Jennifer Steinkamp

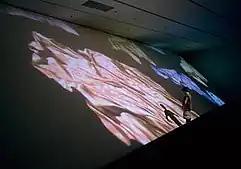
Rock Formation by Jennifer Steinkamp, Denver Art Museum, Colorado.

Born in Denver, Colorado in 1958, Steinkamp is the eldest of five children, three girls and two boys. Her family lived in a number of areas before settling in Edina, Minnesota. In 1979, Steinkamp moved to Los Angeles to attend Art Center College of Design in Pasadena, studying with Mike Kelley, Gene Youngblood, and Jeremy Gilbert-Rolfe. She then transferred to the California Institute of the Arts, where she studied experimental animation. Steinkamp returned to Art Center to earn her BFA in 1989 and her MFA in 1991. In 2011, Art Center recognized Steinkamp with an Honorary Doctorate. She is currently a professor in the department of Design Media Arts at UCLA.